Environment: real
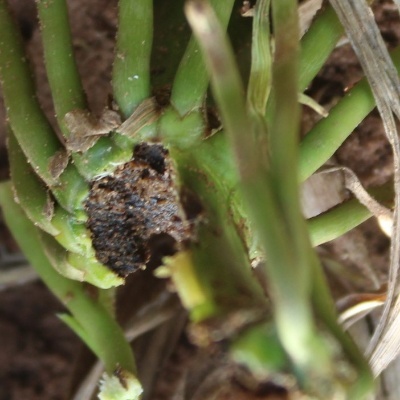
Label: fall_armyworm